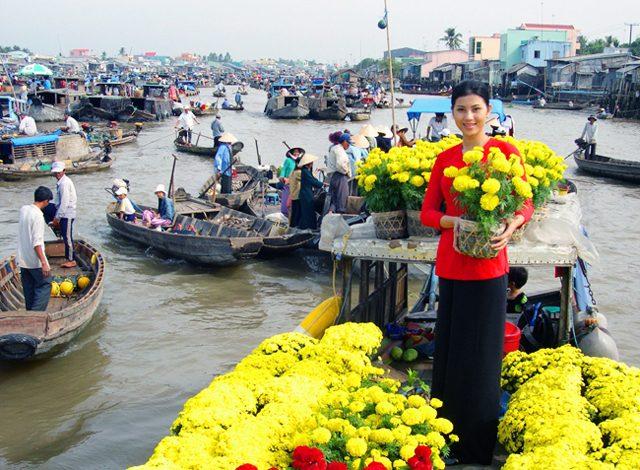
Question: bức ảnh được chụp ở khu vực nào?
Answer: khu vực chợ nổi